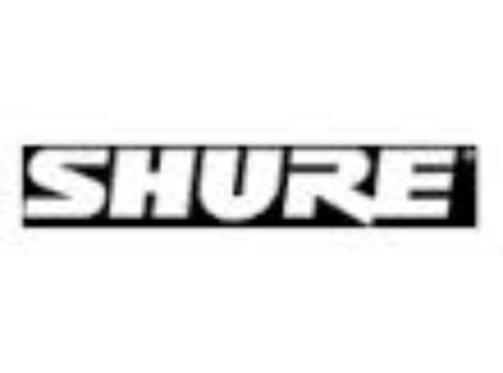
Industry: Clothes